French invasion of Russia order of battle

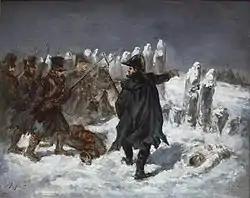
Ney at Kaunas in December 1812, painting by Auguste Raffet in the Louvre

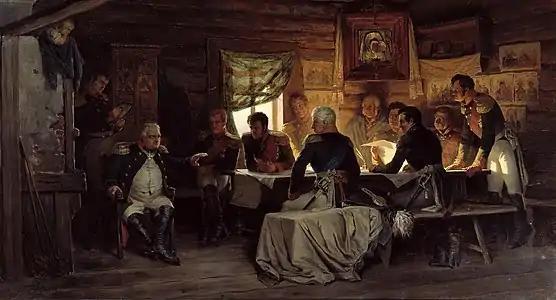
Michail Illarionovich Kutuzov (1745–1813) is sitting on the far left, with his generals (Council of War) deciding to save the army from another battle and surrender Moscow to Napoleon.

Napoleon's brother Jérôme Bonaparte King of Westphalia (62,000) crossed the Niemen near Grodno on 1 July, and moved towards Bagration's (second western) army. On the order of Napoleon Davout secretly took over the command on 6 July. In the Battle of Mir Jerome let Platov escape by deploying too few of Poniatowki's troops. Jérôme was sent to Slutsk but left the army after being criticised by Davout. He went home at the end of July, taking a battalion of guards with him. Davout took over the command of Latour's cavalry, trying to prevent Bagration from moving north.